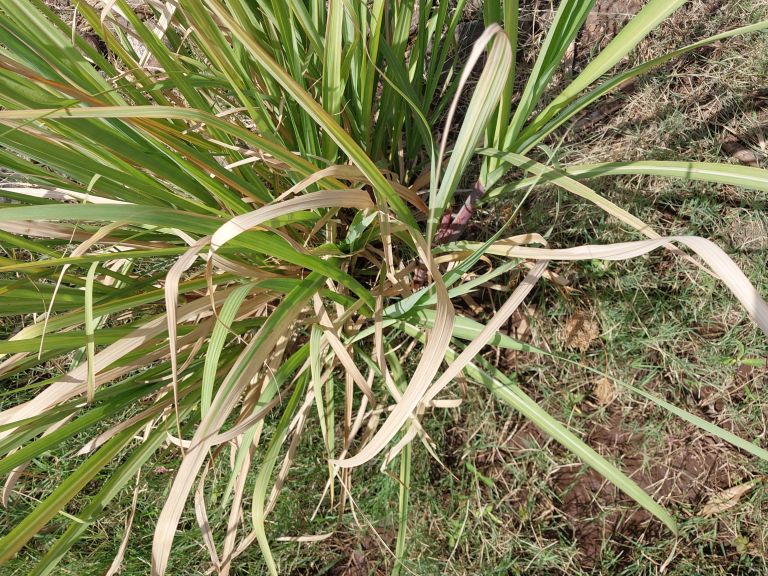
Label: Grassy shoot